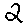
Label: 2